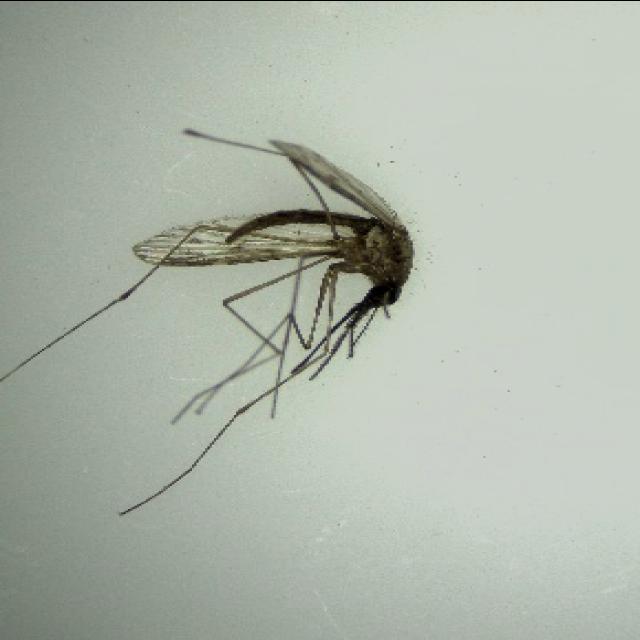
Species: anopheles_sinensis